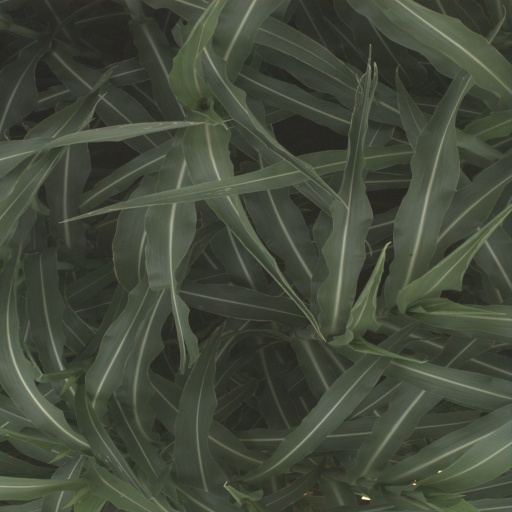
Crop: sorghum